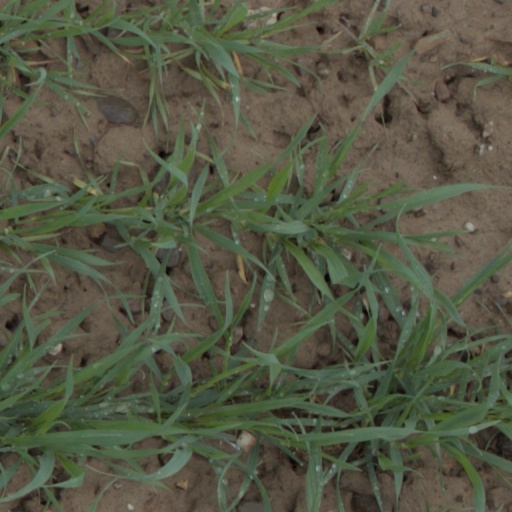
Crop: wheat